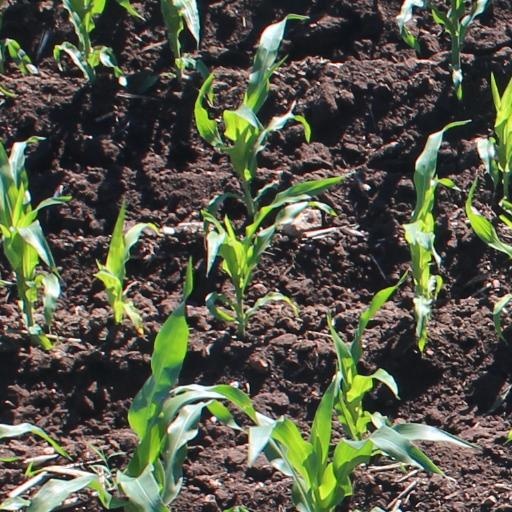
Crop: maize; corn